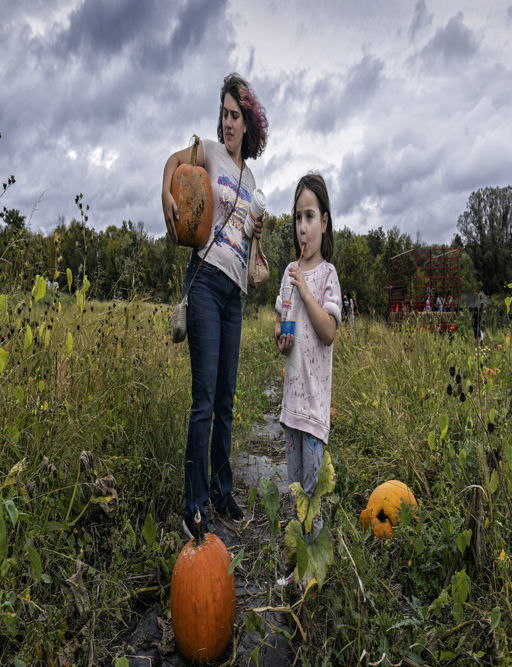
person , left , holds onto a pumpkin as person , takes a sip of drink during an afternoon .